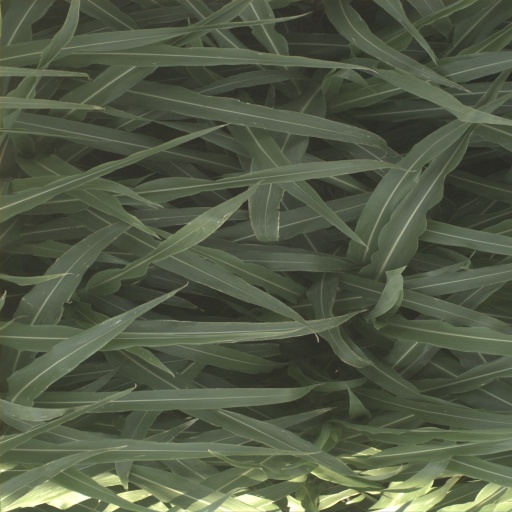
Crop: sorghum